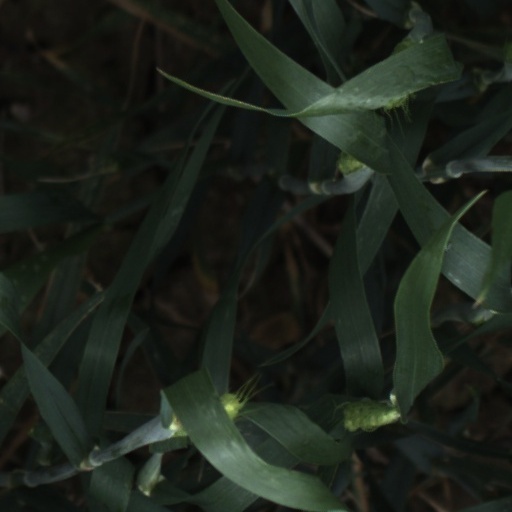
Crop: wheat